Monroe Avenue Commercial Buildings

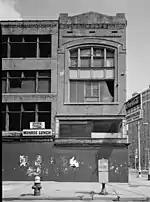
Star (Royal) Theater at 100-102 Monroe, 1989.

The Columbia Theater was built in 1911 for John H. Kunsky, and designed by C. Howard Crane to seat over 1000 people. When built, the theater had its own pipe organ and house orchestra. The Columbia was closed in 1956, and has since been demolished.